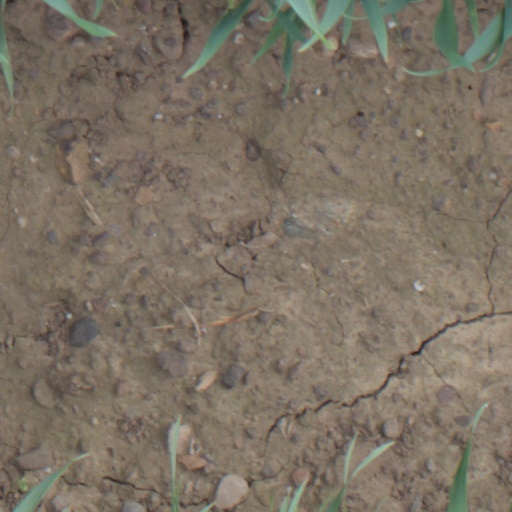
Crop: wheat